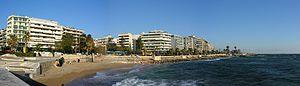
Glyfáda est une ville de Grèce située dans la banlieue d'Athènes. Cette ville est considérée comme la « Beverly Hills de Grèce ». En effet un grand nombre de célébrités, politiciens, vedettes du show-biz et autres millionnaires, y ont résidé : on y trouve beaucoup de boutiques de luxe, clubs privés ou restaurants, et les prix y sont très élevés. La ville compte en 2001 environ 80 000 habitants.